James Steuart (Royal Navy officer)

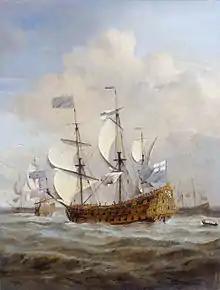
The Royal galley HMS "Royal Anne" which Steuart commanded when escorting King George I on his return from Hanover in 1717

Born of the seven children of Captain James Steuart who was killed fighting for King William's Army at the Siege of Derry in Spring 1689, Steuart and his siblings were adopted by their uncle, General Sir William Steuart and his first wife Katherine FitzGerald, Viscountess Grandison, grandmother of Prime Minister Pitt the Elder. His twice married but childless uncle subsequently chose Steuart to be the executor of his will.